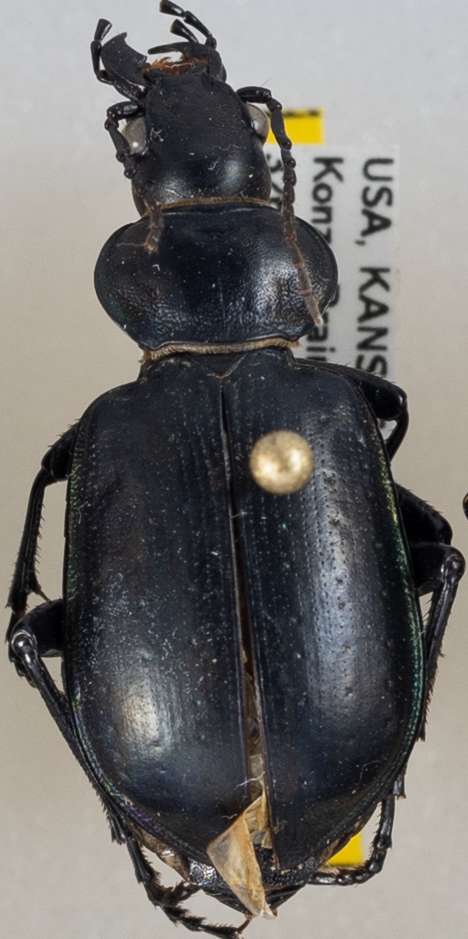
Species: Calosoma affine
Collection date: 2021-08-18
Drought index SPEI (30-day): -1.01
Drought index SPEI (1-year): -0.39
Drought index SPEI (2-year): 0.03